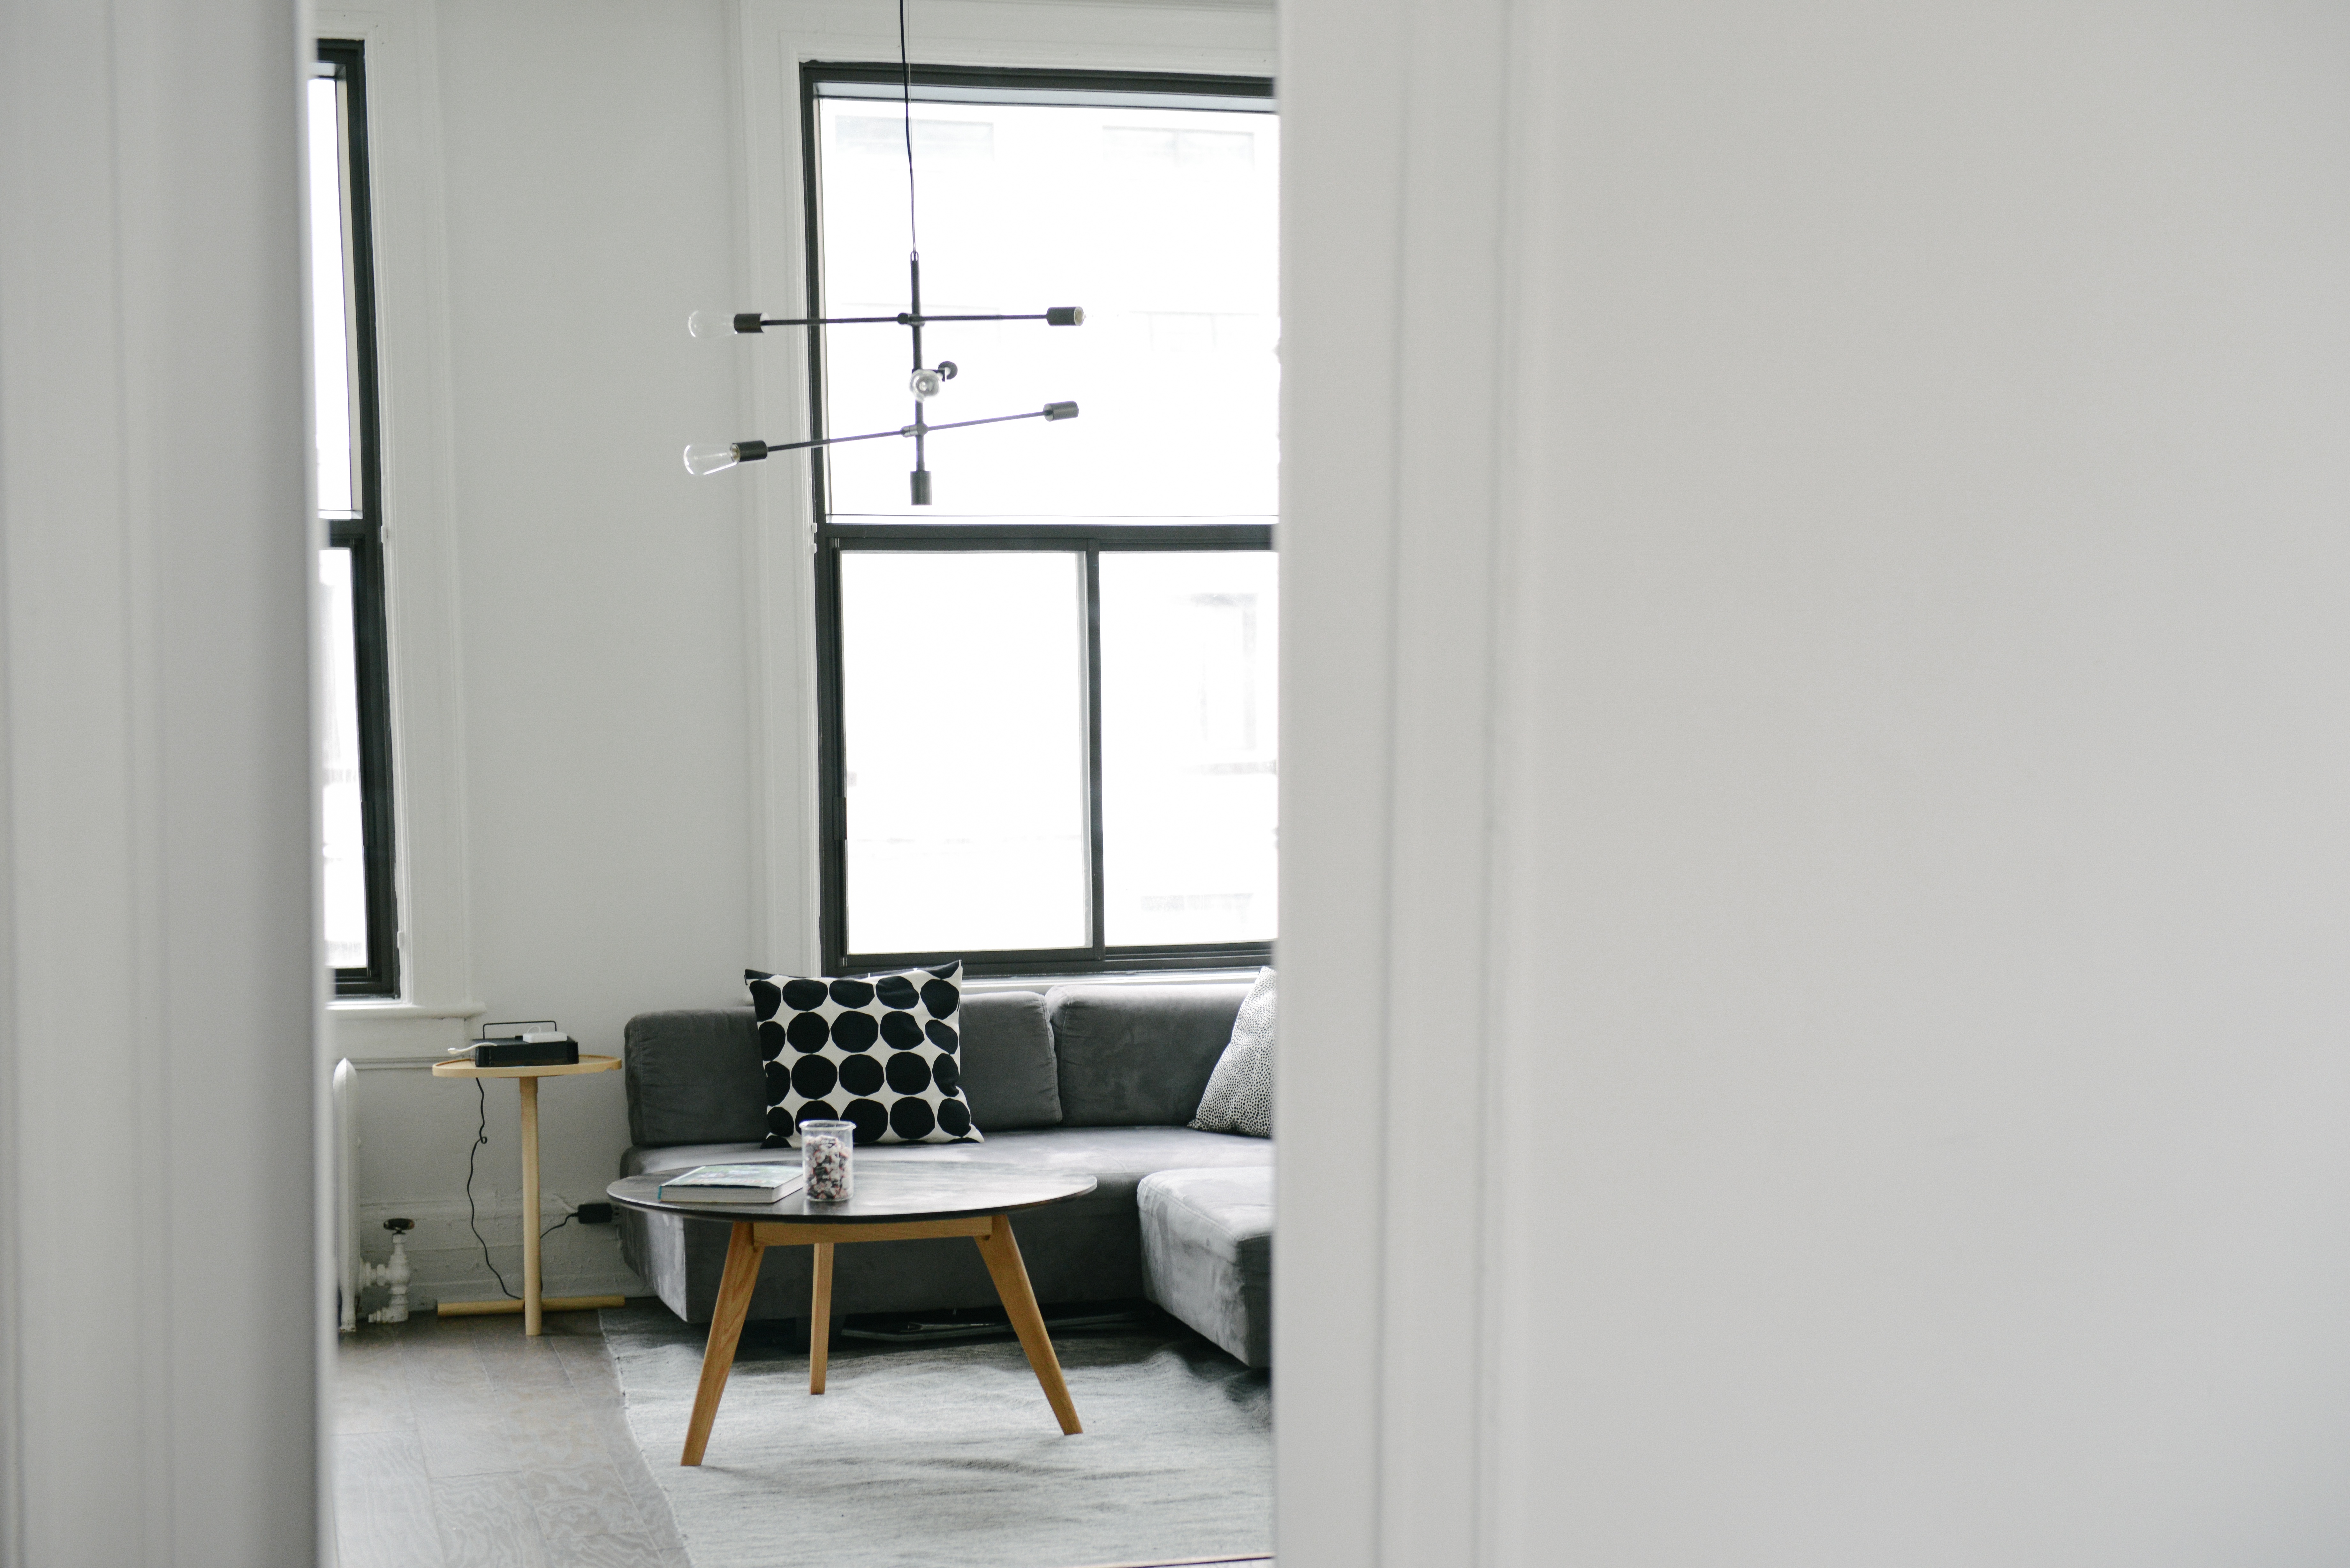
floor, interior, window, home, loft, property, living room, furniture, room, work space, office space, sofa, arm chair, door, apartment, interior design, design, window covering